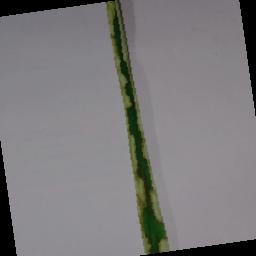
Label: Rice___Brown_Spot